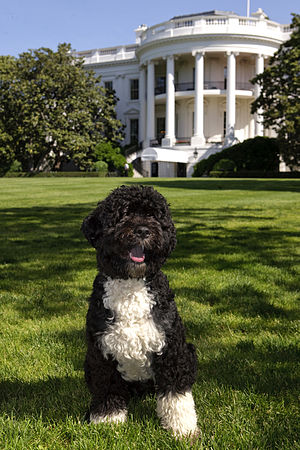
Bo (hund)
Det Hvide Hus' officielle portrætfoto af Bo.
Bo Obama er en amerikansk hund af racen portugisisk vandhund, der siden april 2009 har været USA's førstehund. Bo er en gave fra senator Ted Kennedy til Barack og Michelle Obama, og deres to døtre Malia og Sasha. Det er også døtrene der har døbt hunden "Bo", da deres kusine havde en kat med samme navn.